2000 Champions Cup

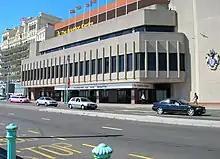
The Brighton Centre, where the tournament was held.

The tournament was first played as the Charity Challenge in 1995. It had the unique distinction of players competing for charity with the prize money being donated to their respective causes. The charity aspect was discarded after five years and the tournament was re-branded the Champions Cup with a new "winner takes all" format of players who won major tournaments from the season prior invited to compete. The 2000 Champions Cup was the first of five World Professional Billiards and Snooker Association (WPBSA) invitational events of the 2000–01 snooker season and was held at the Brighton Centre in Brighton, East Sussex from 26 August to 3 September. The tournament preceded the 2000 Scottish Masters. The Champions Cup had a prize fund of £200,000, and was broadcast in the United Kingdom on ITV.